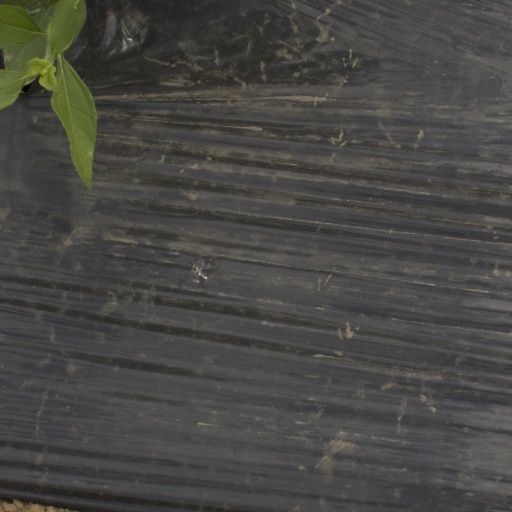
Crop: Jerusalem artichoke